Cage of Gold

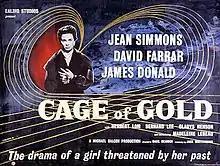
Original British quad format poster

Cage of Gold is a 1950 British drama film directed by Basil Dearden, and starring Jean Simmons, David Farrar, and James Donald. It was written by Paul L. Stein and Jack Whittingham.